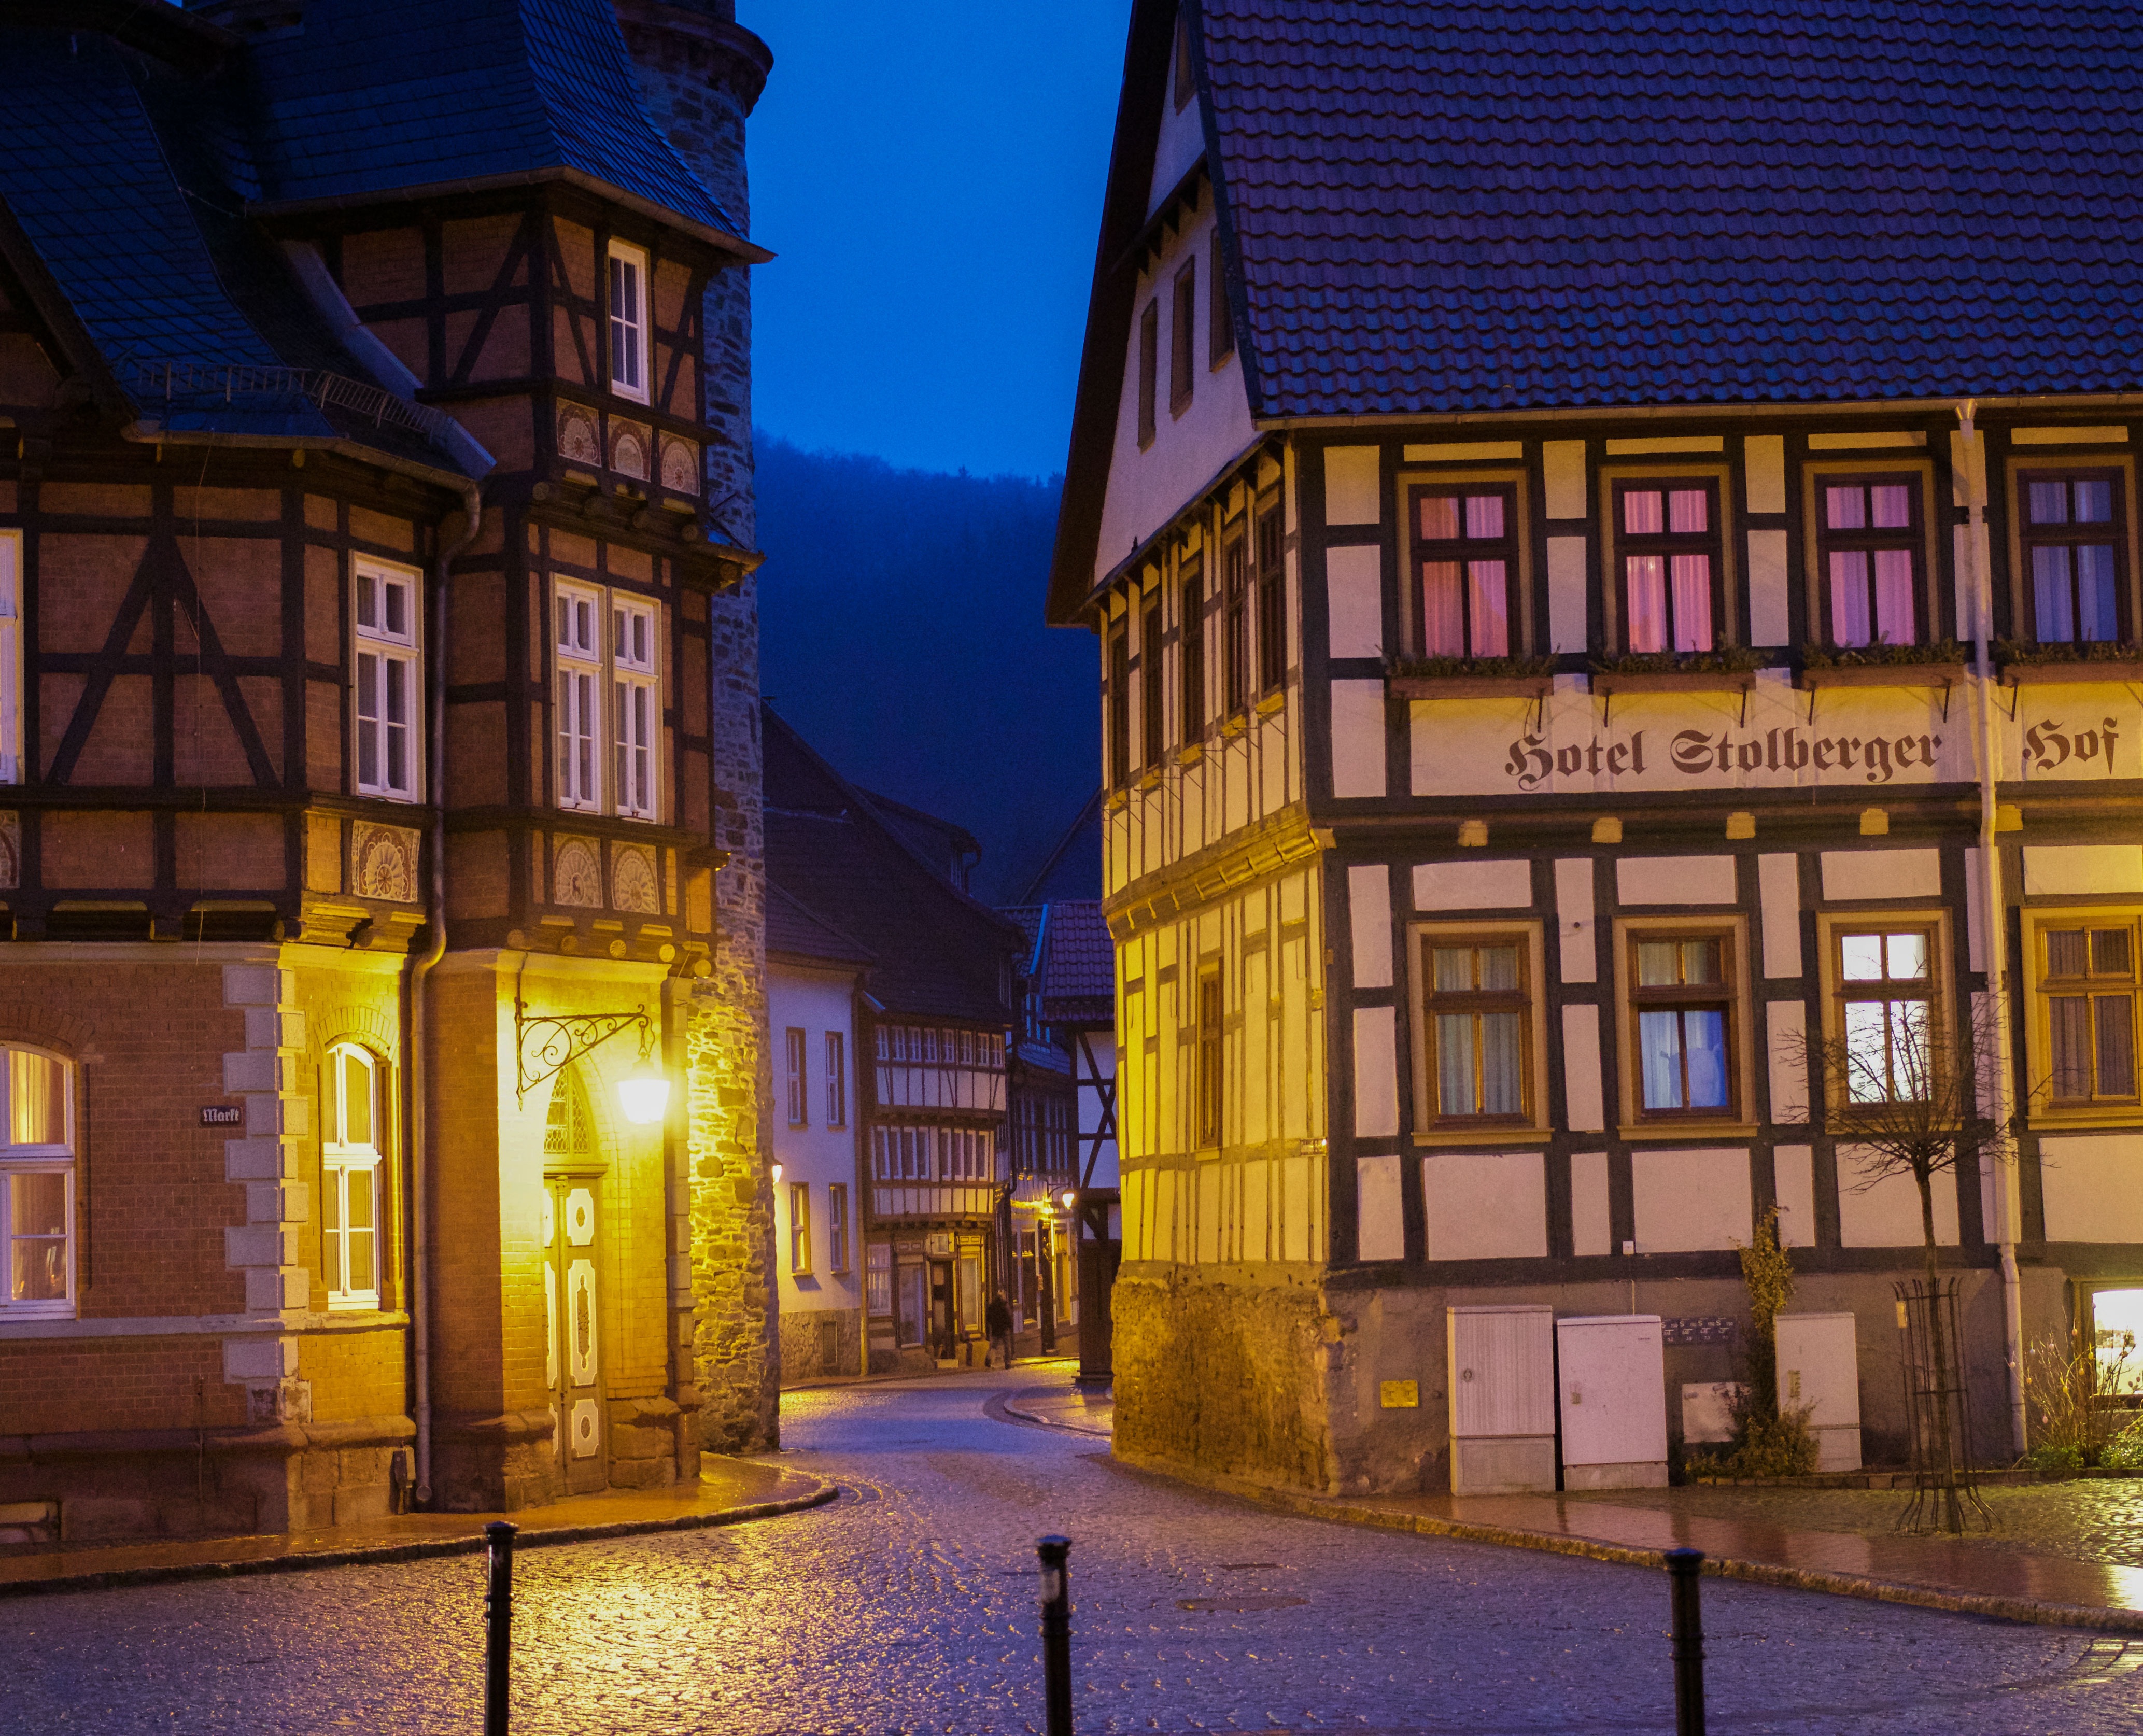
architecture, road, street, night, house, window, town, building, old, city, home, monument, cityscape, downtown, evening, reflection, color, romantic, facade, old building, lighting, city view, old house, old town, infrastructure, picturesque, germany, mood, historically, old houses, cobblestones, resin, stolberg, neighbourhood, night photograph, fachwerkhaus, blue hour, truss, old town hall, fachwerkh user, stadtmitte, urban area, human settlement